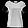
Label: T - shirt / top